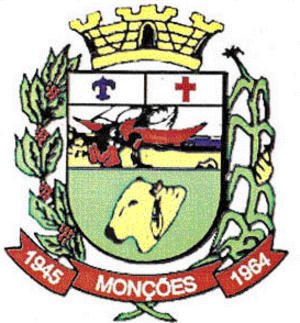
Monções est une municipalité brésilienne de l'État de São Paulo et la Microrégion de Nhandeara.